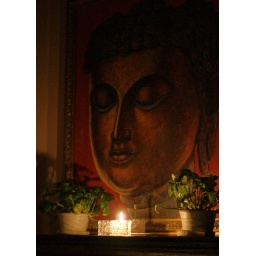
A nice Buddha bar somewhere in Shanghai. Right next door to the Jesus joint.